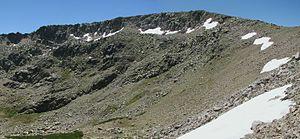
La sierra de Béjar est une chaîne de montagnes près du centre de la péninsule Ibérique.